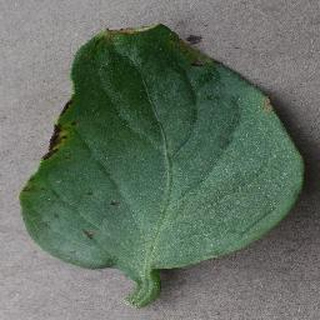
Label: tomato_bacterial_spot